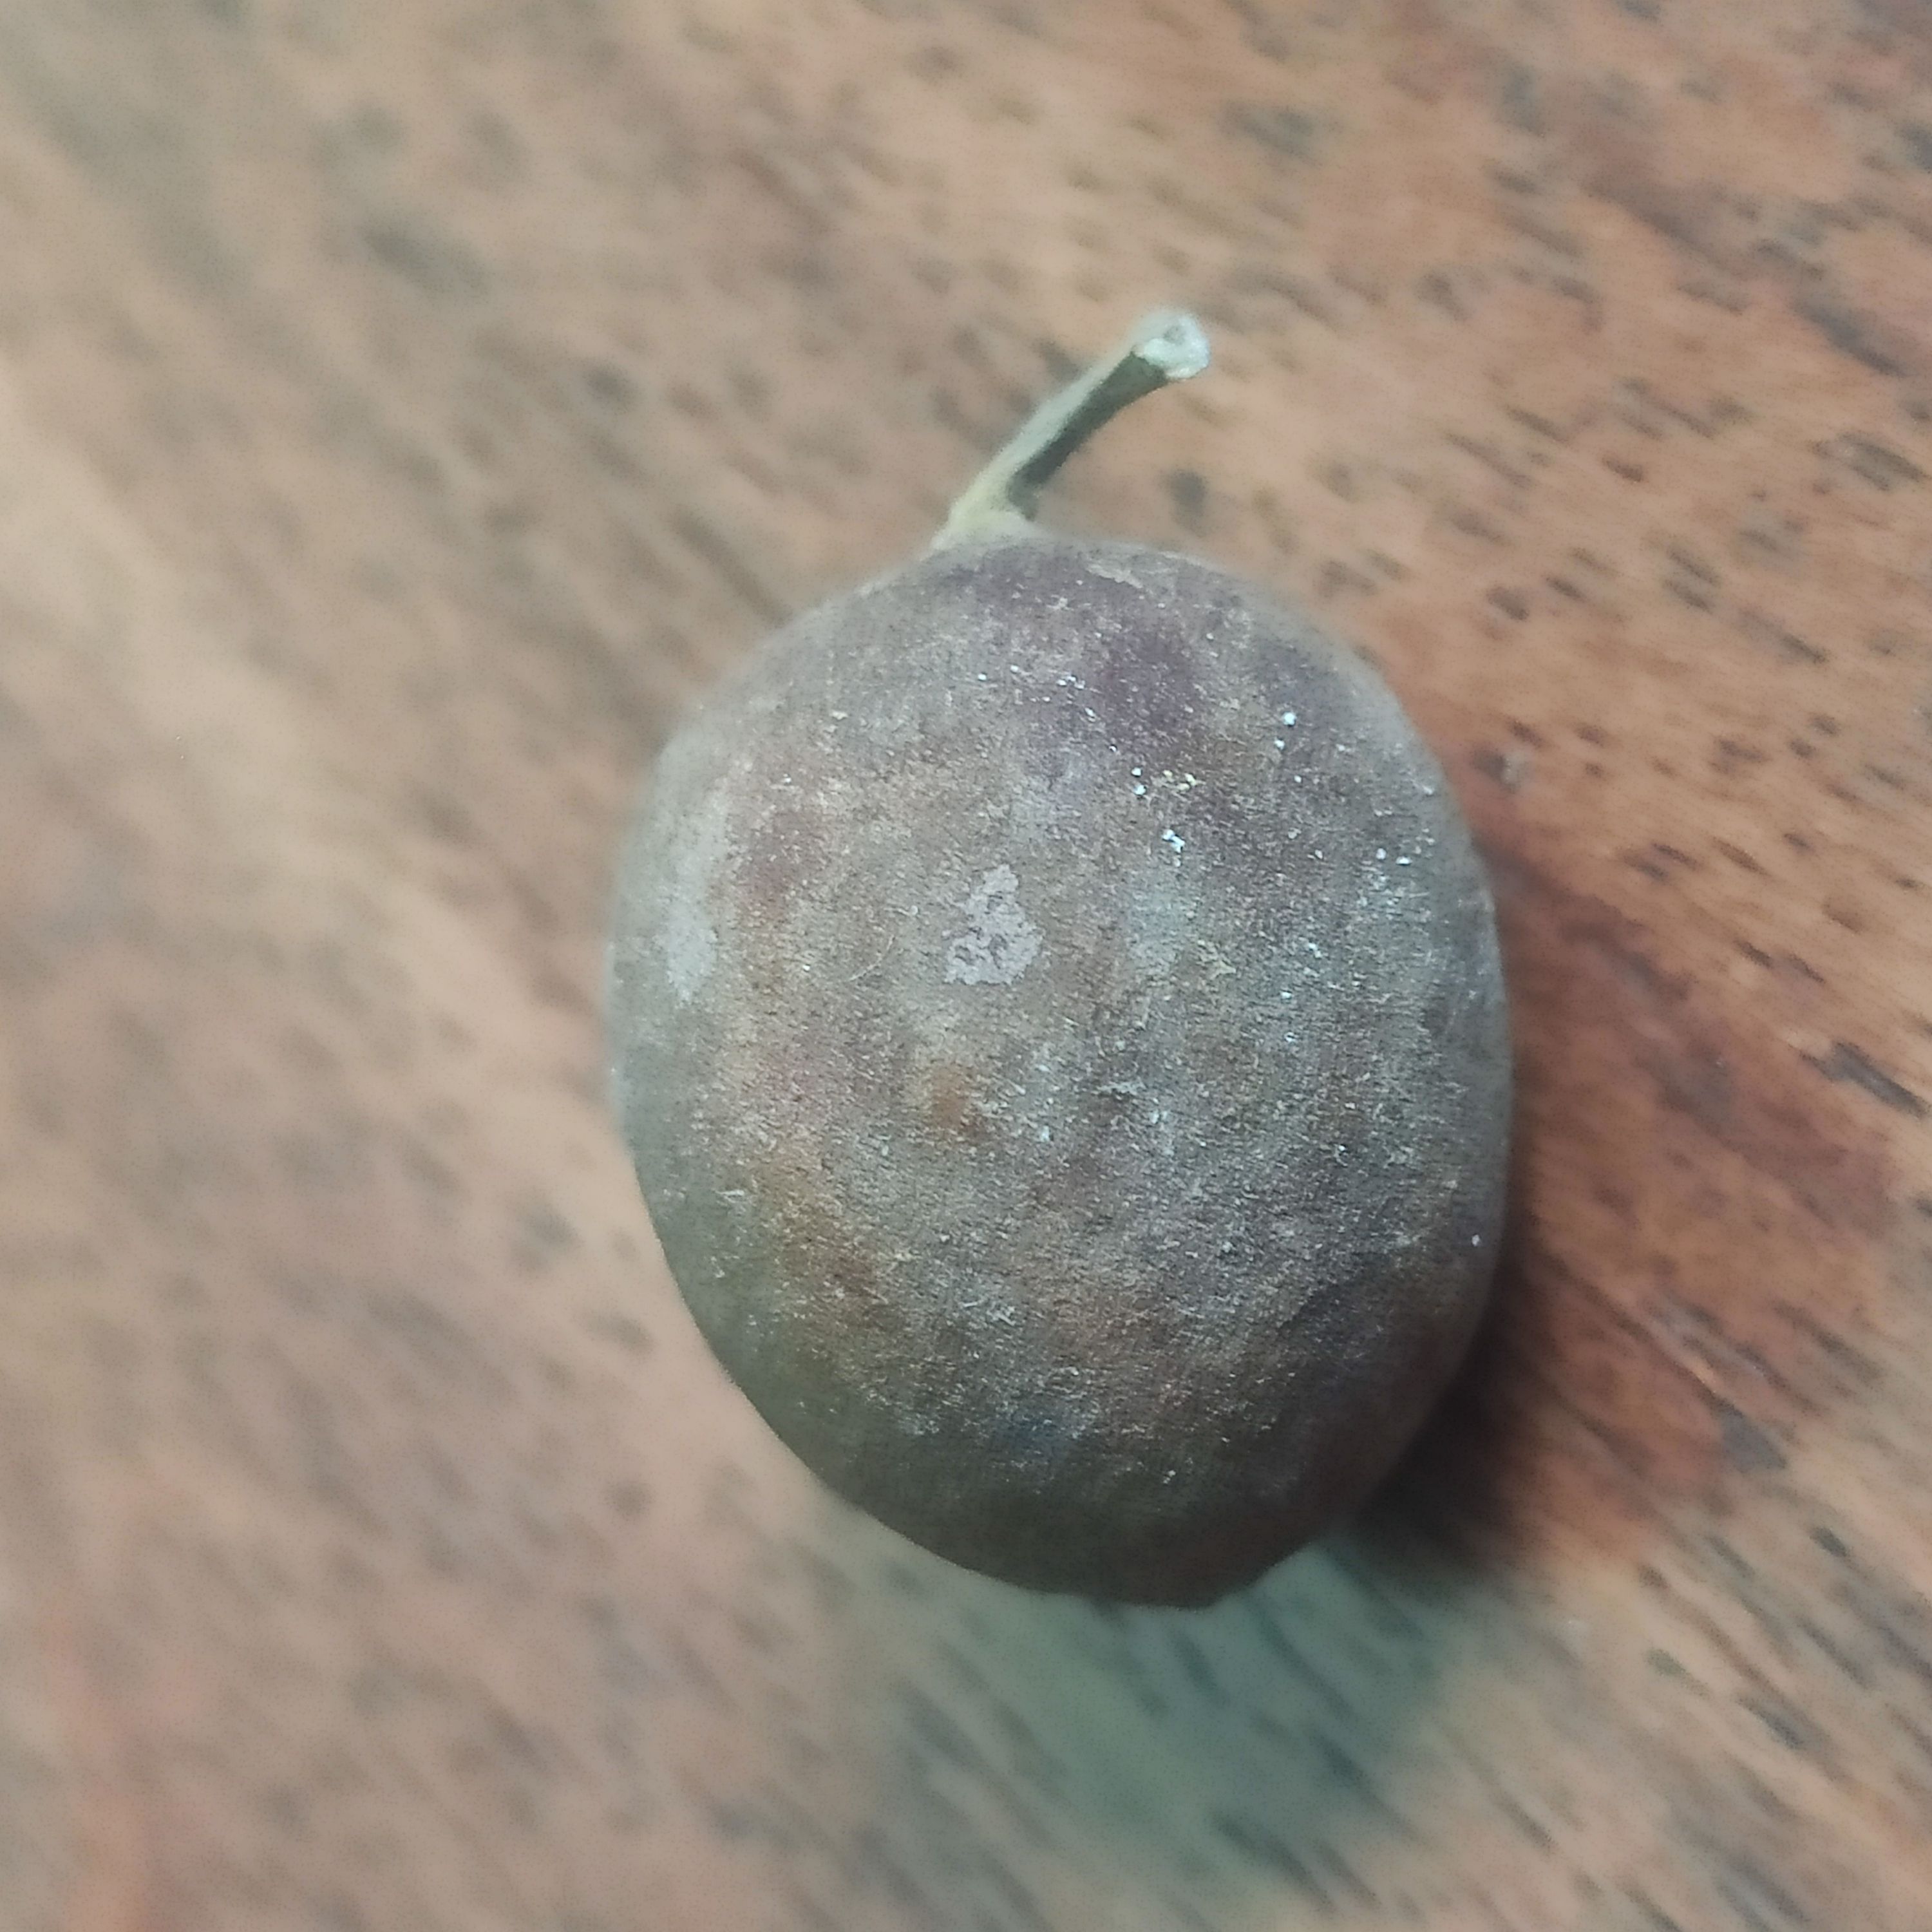
Fruit: burmese-grape
Grade: 3rd-grade